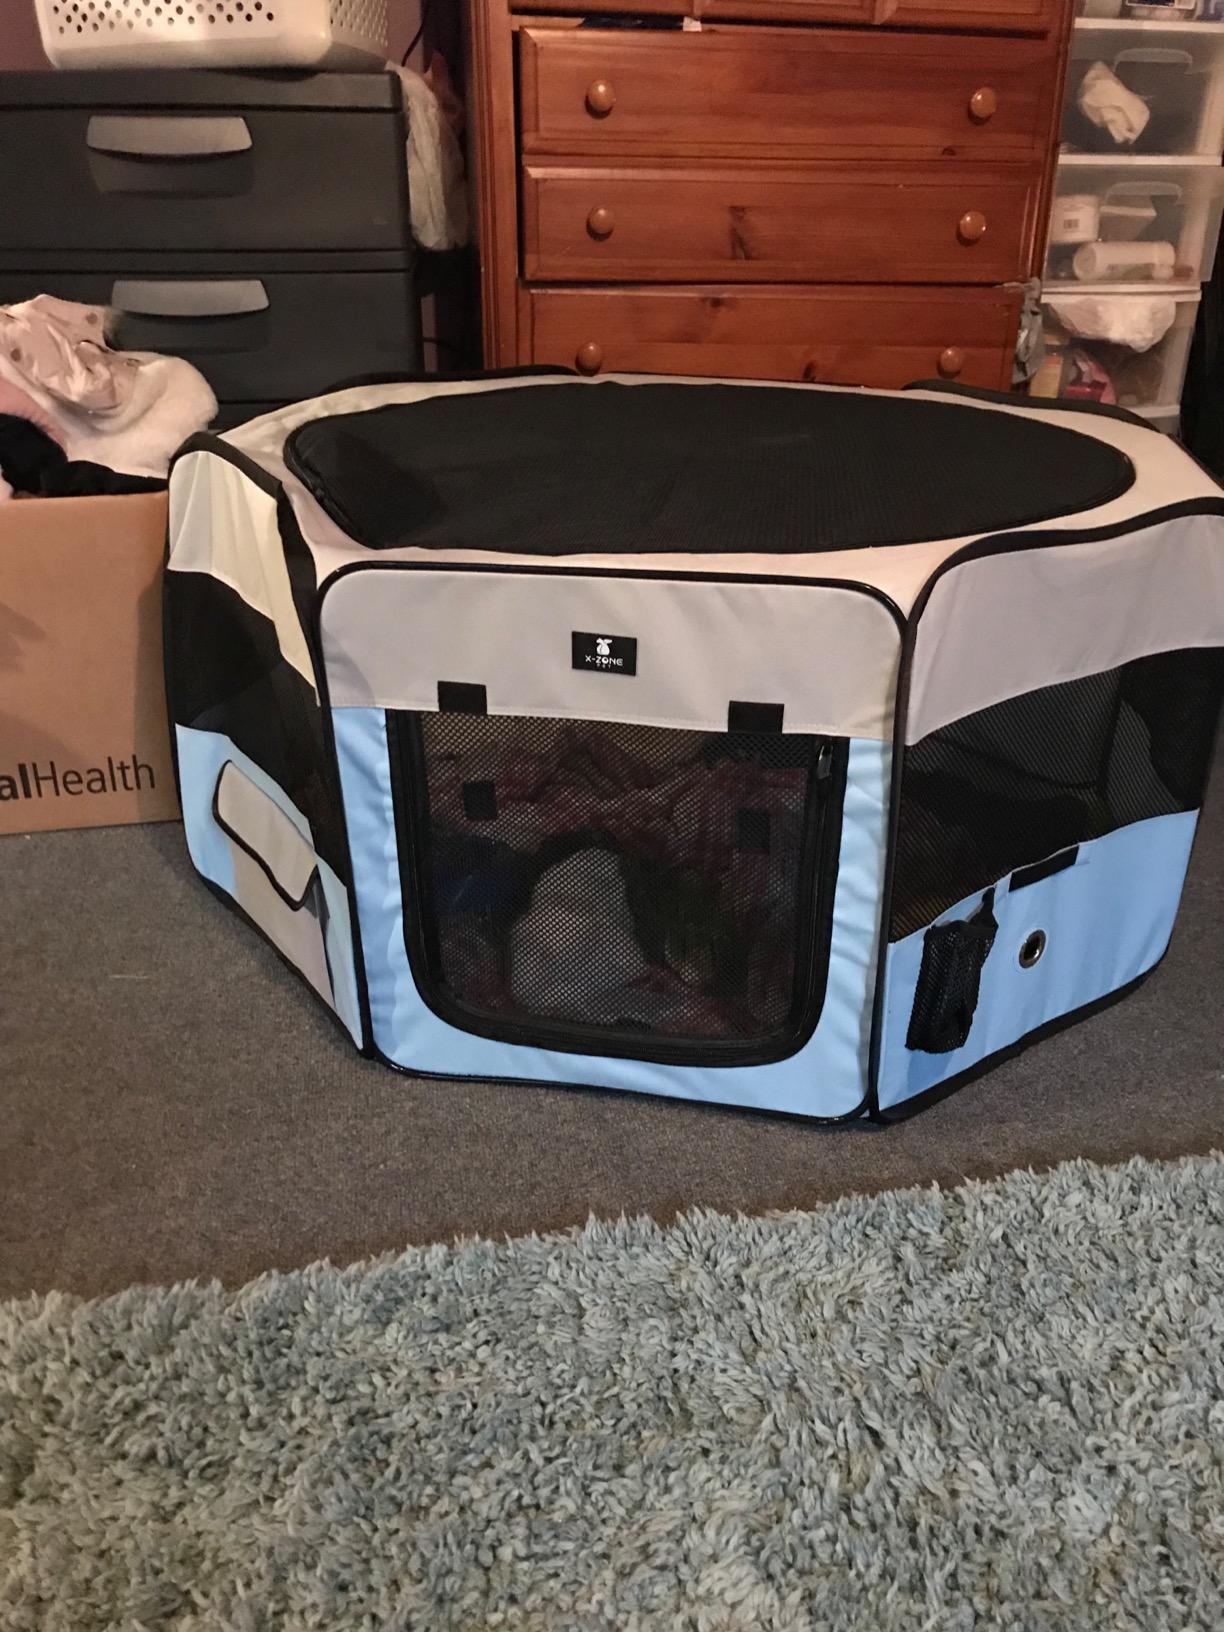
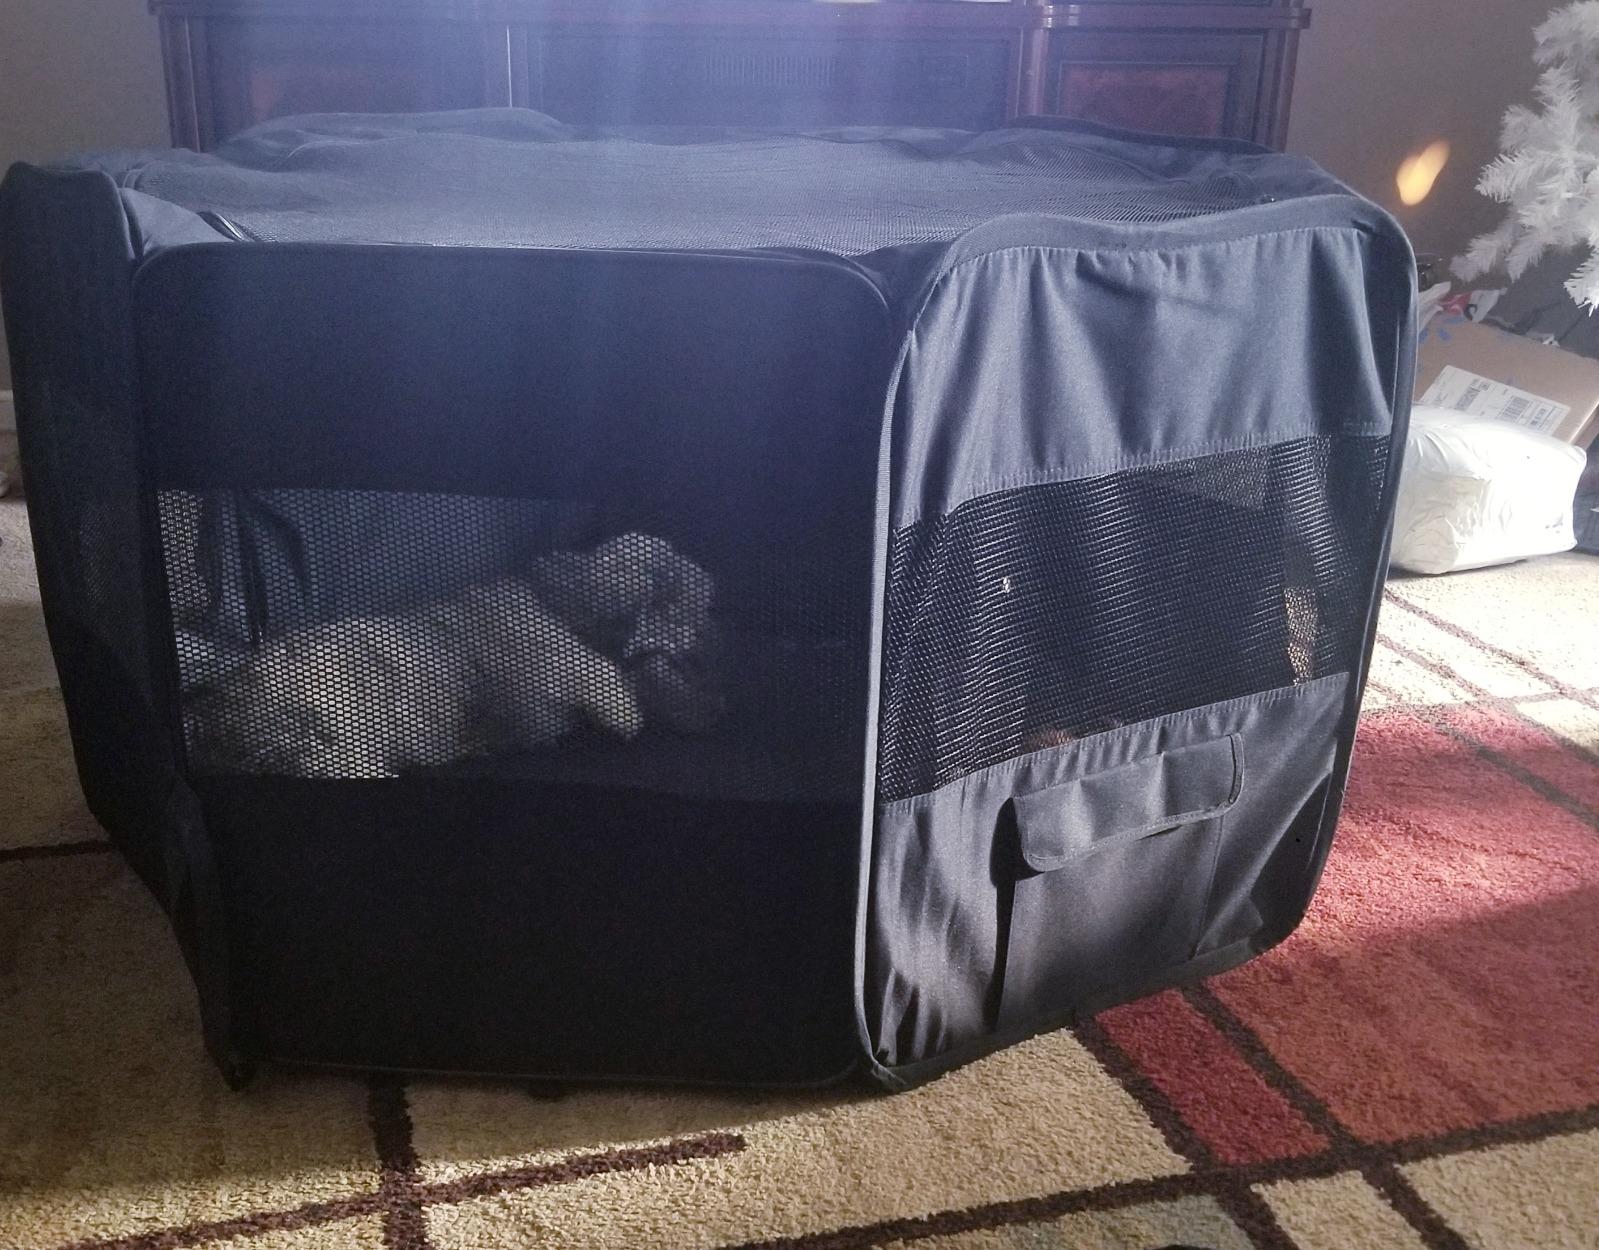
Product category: items_kennel
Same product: no